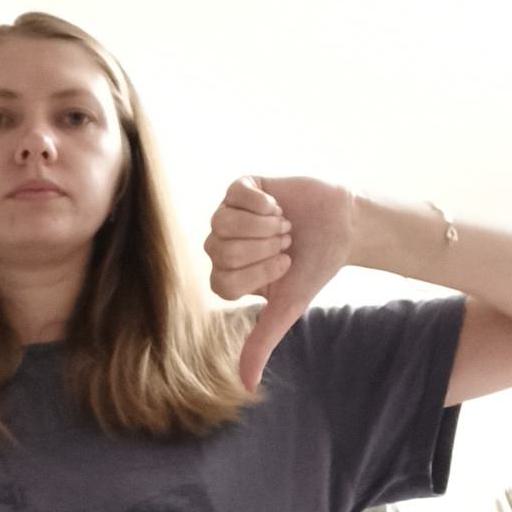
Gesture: dislike